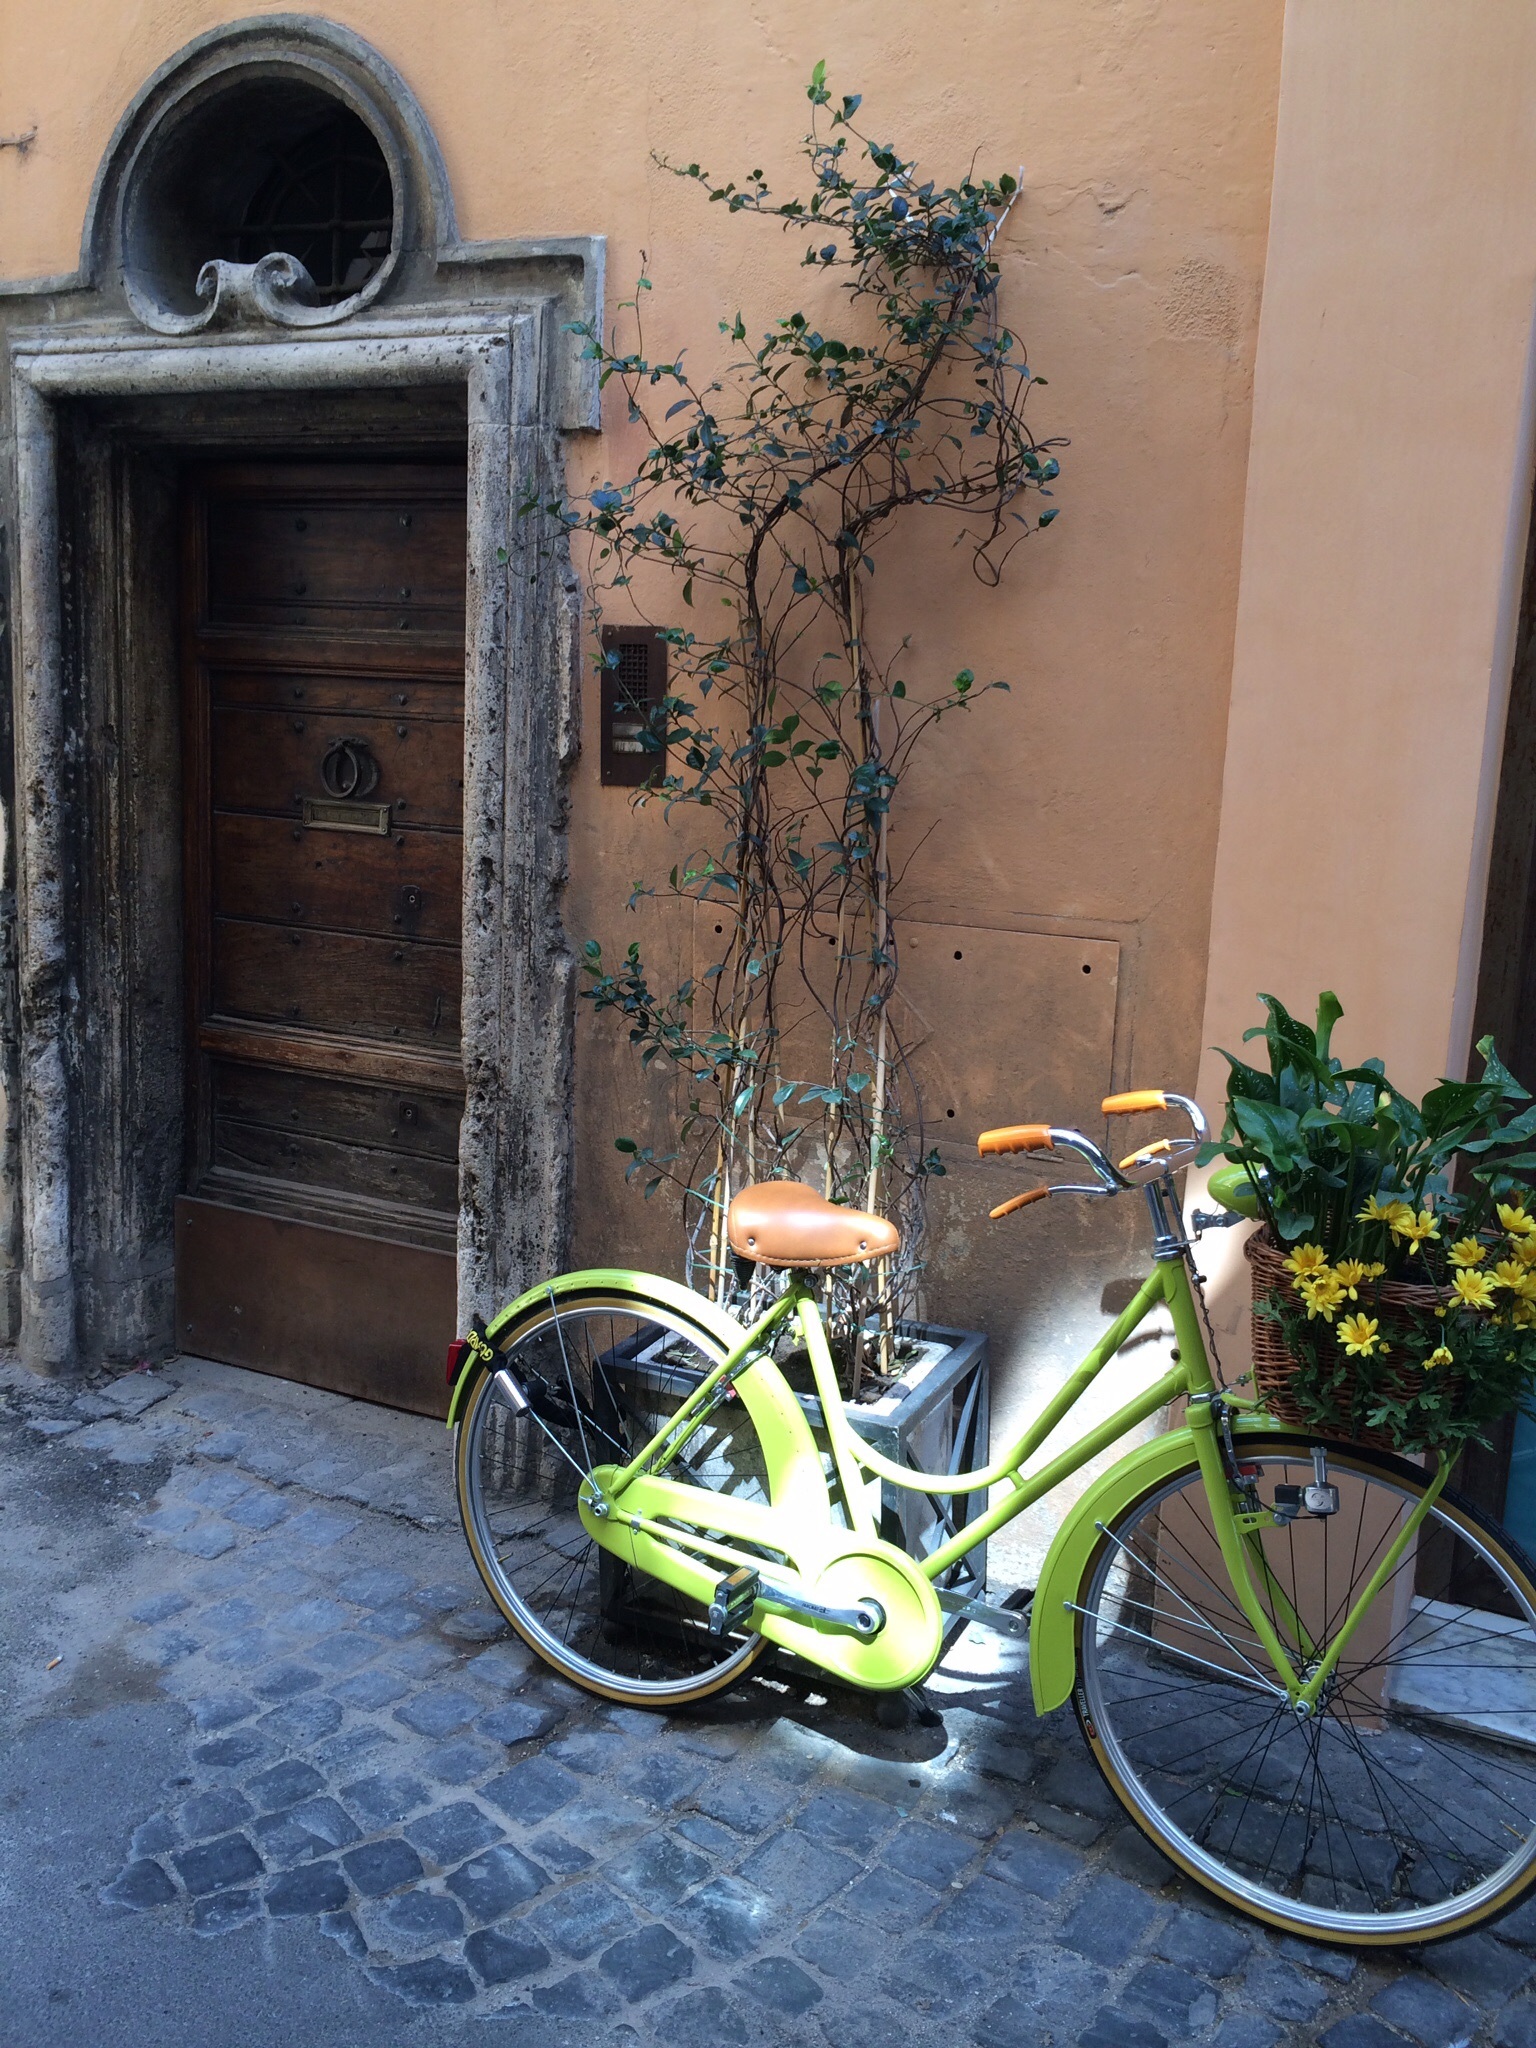
vintage, wheel, old, bicycle, bike, travel, transportation, green, vehicle, street scene, sports equipment, cycling